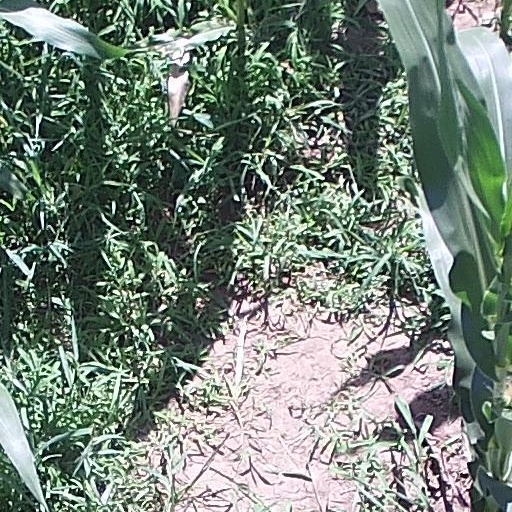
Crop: maize; corn